Sam Bahadur (film)

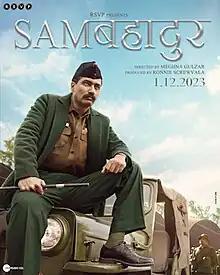
Theatrical release poster

Sam Bahadur (stylised as SAMबहादुर) is a 2023 Indian Hindi-language biographical war drama film based on the life of India's first field marshal, Sam Manekshaw. It is directed by Meghna Gulzar who co-wrote with Bhavani Iyer and Shantanu Srivastava. Produced by Ronnie Screwvala, under the banner of RSVP Movies. It stars Vicky Kaushal in the title role, alongside Fatima Sana Shaikh, Sanya Malhotra, Neeraj Kabi, Edward Sonnenblick and Mohammed Zeeshan Ayyub.